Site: brandenburg
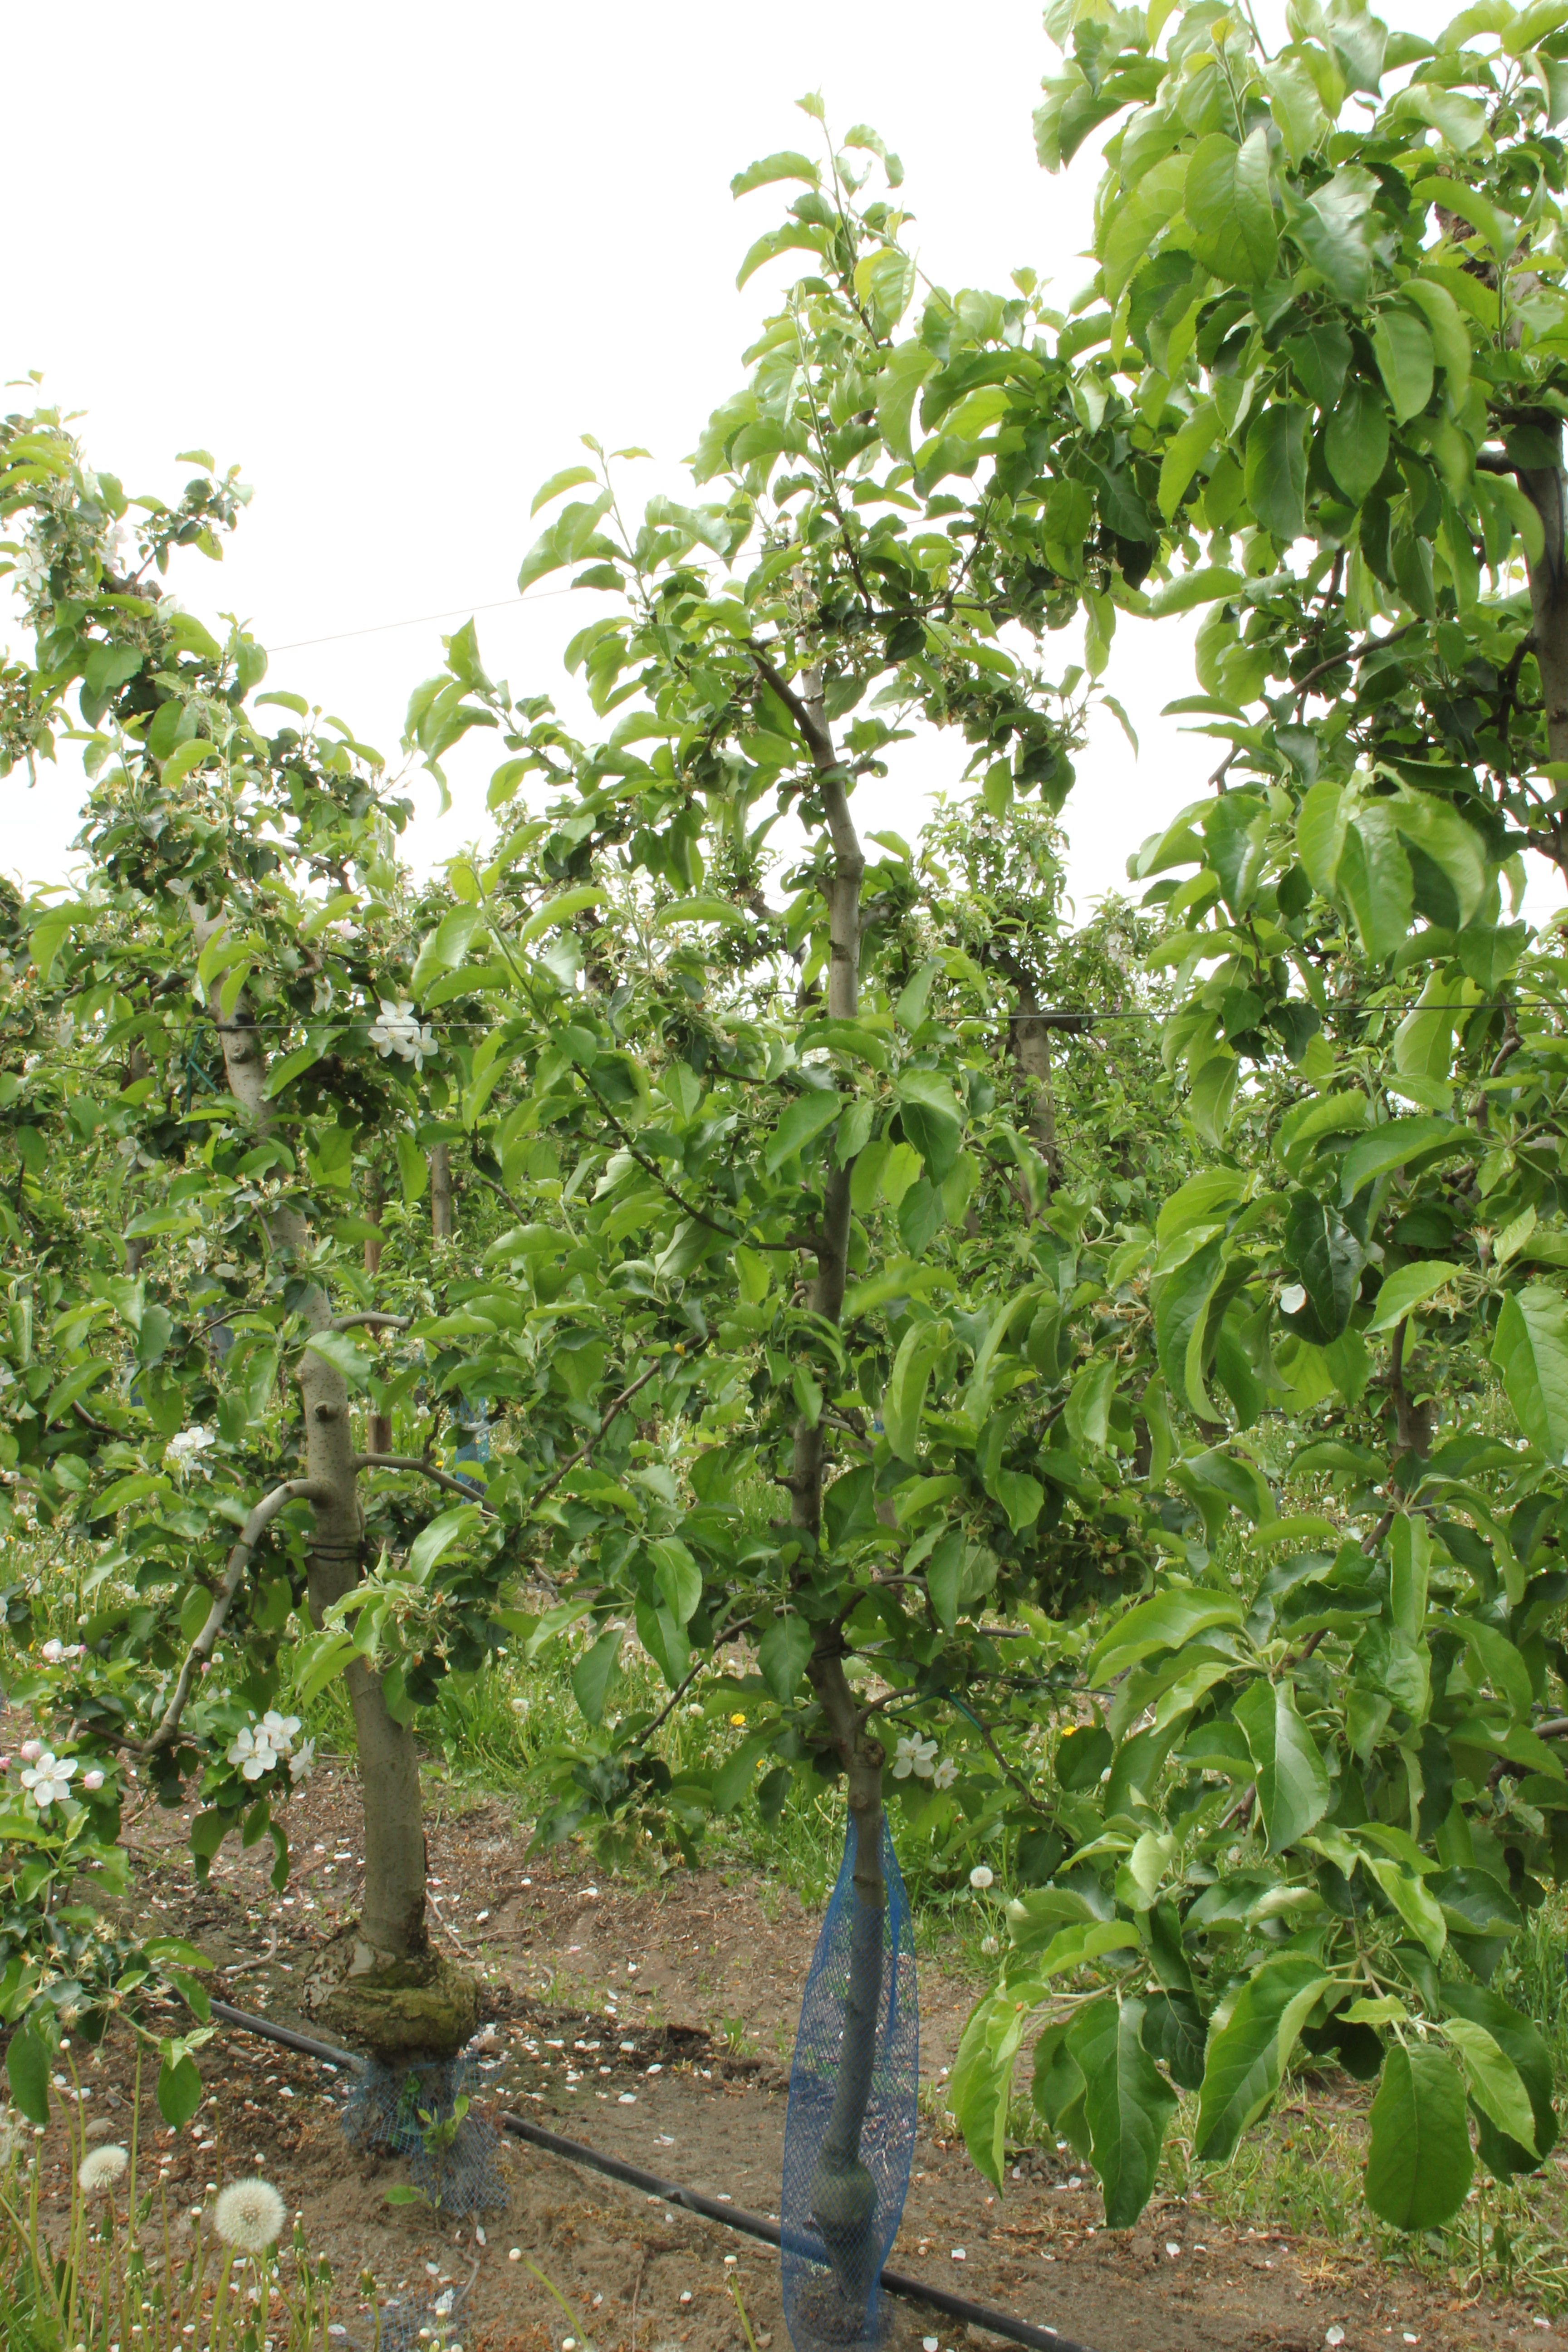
Growth stage (BBCH 67): Flowering